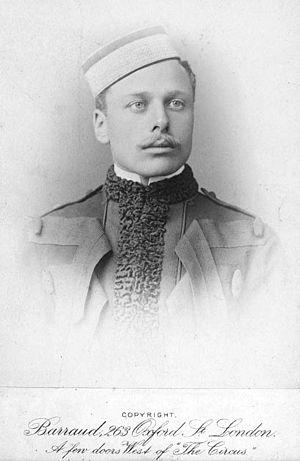
Douglas Haig, âgé de 23 ans, alors qu'il était hussard, en Grande-Bretagne, en 1885. Il s'agit d'un portrait fait en studio, en uniforme, après qu'il eut rejoint le 7e régiment des Hussars de la reine en Février 1885. Après être sorti de l'Université d'Oxford, il avait entrepris sa formation militaire de base à l'Académie royale militaire de Sandhurst en 1884